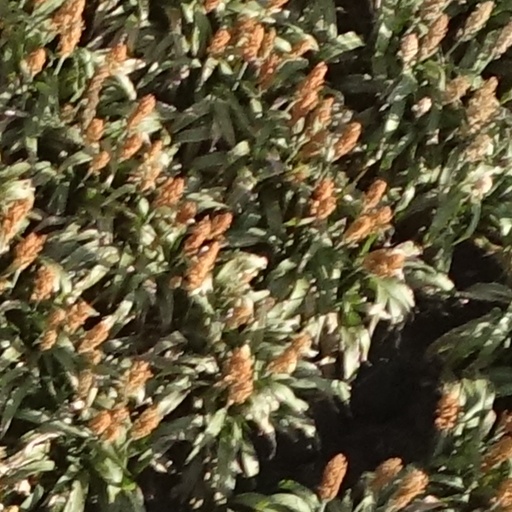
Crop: sorghum